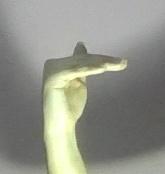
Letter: khaa